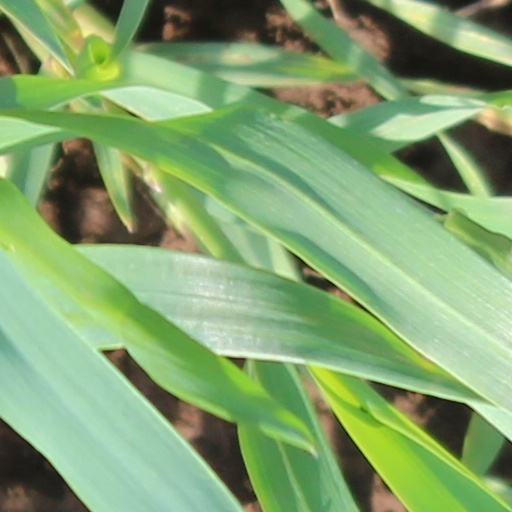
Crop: wheat